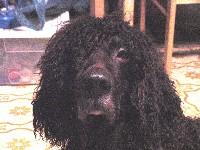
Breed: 219-n000066-Irish_water_spaniel